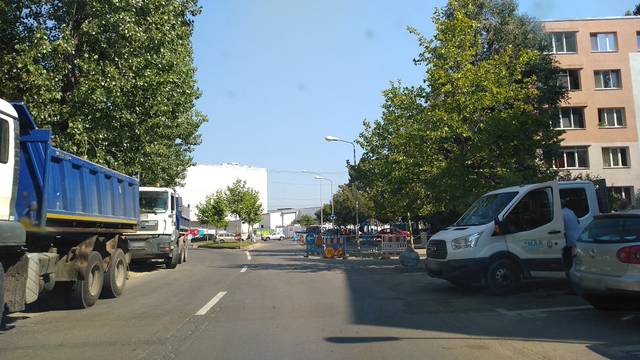
Region: Romania
Coordinates: 44.418, 26.18